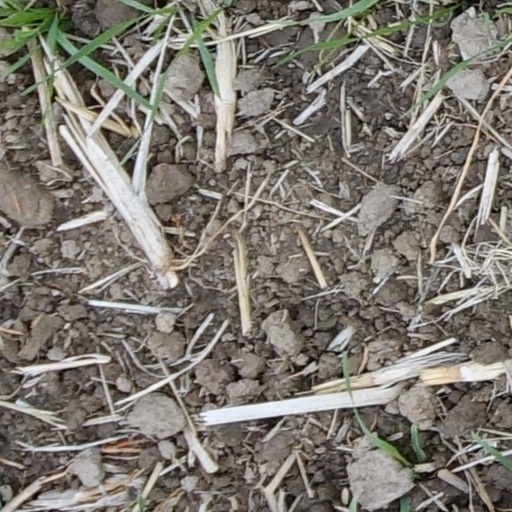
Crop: wheat